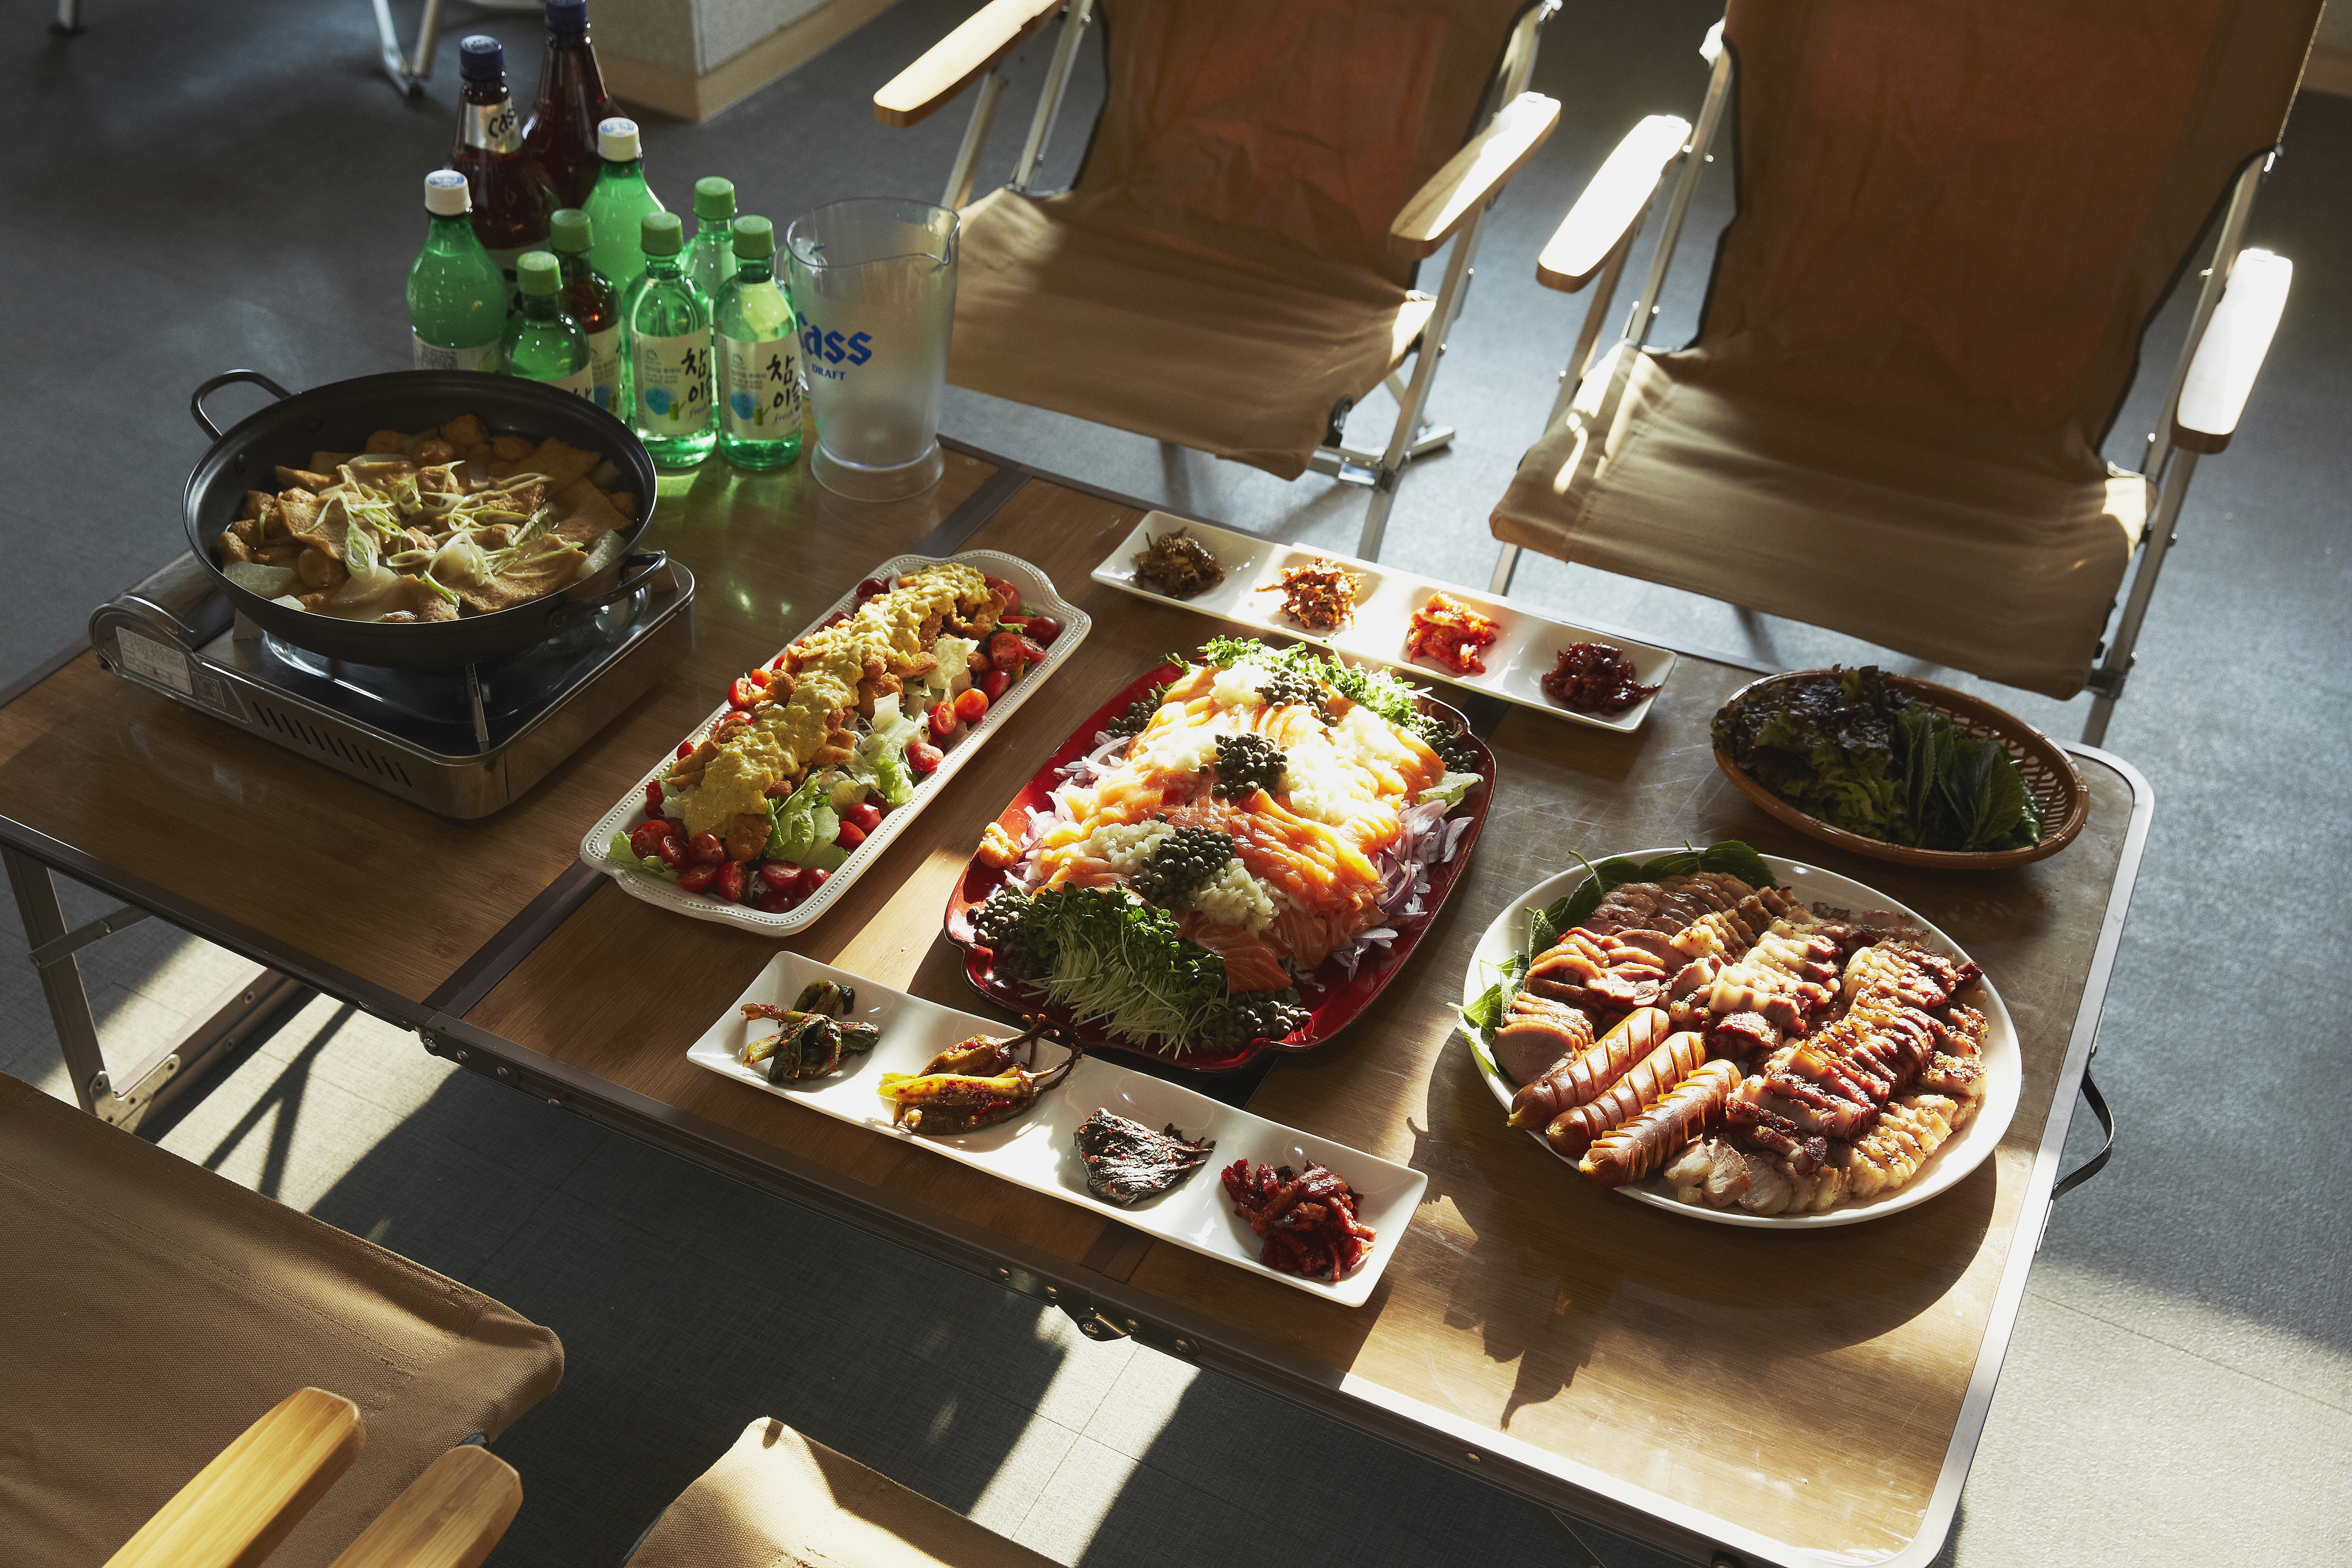
restaurant, dish, meal, food, breakfast, lunch, cuisine, buffet, asian food, dinner, supper, brunch, duck meat, unlimited refills, ohdengtang, camping food, ping glam food, hongcheon glam pingjang